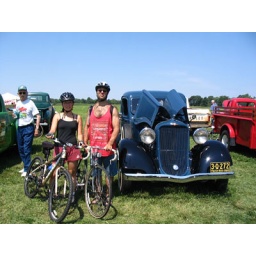
We happened upon this antique truck show. Now we can get a cute truck to go with a cute farm.